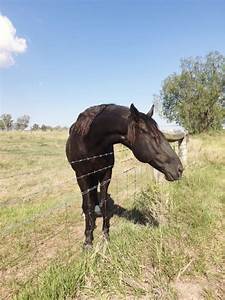
Label: cavallo